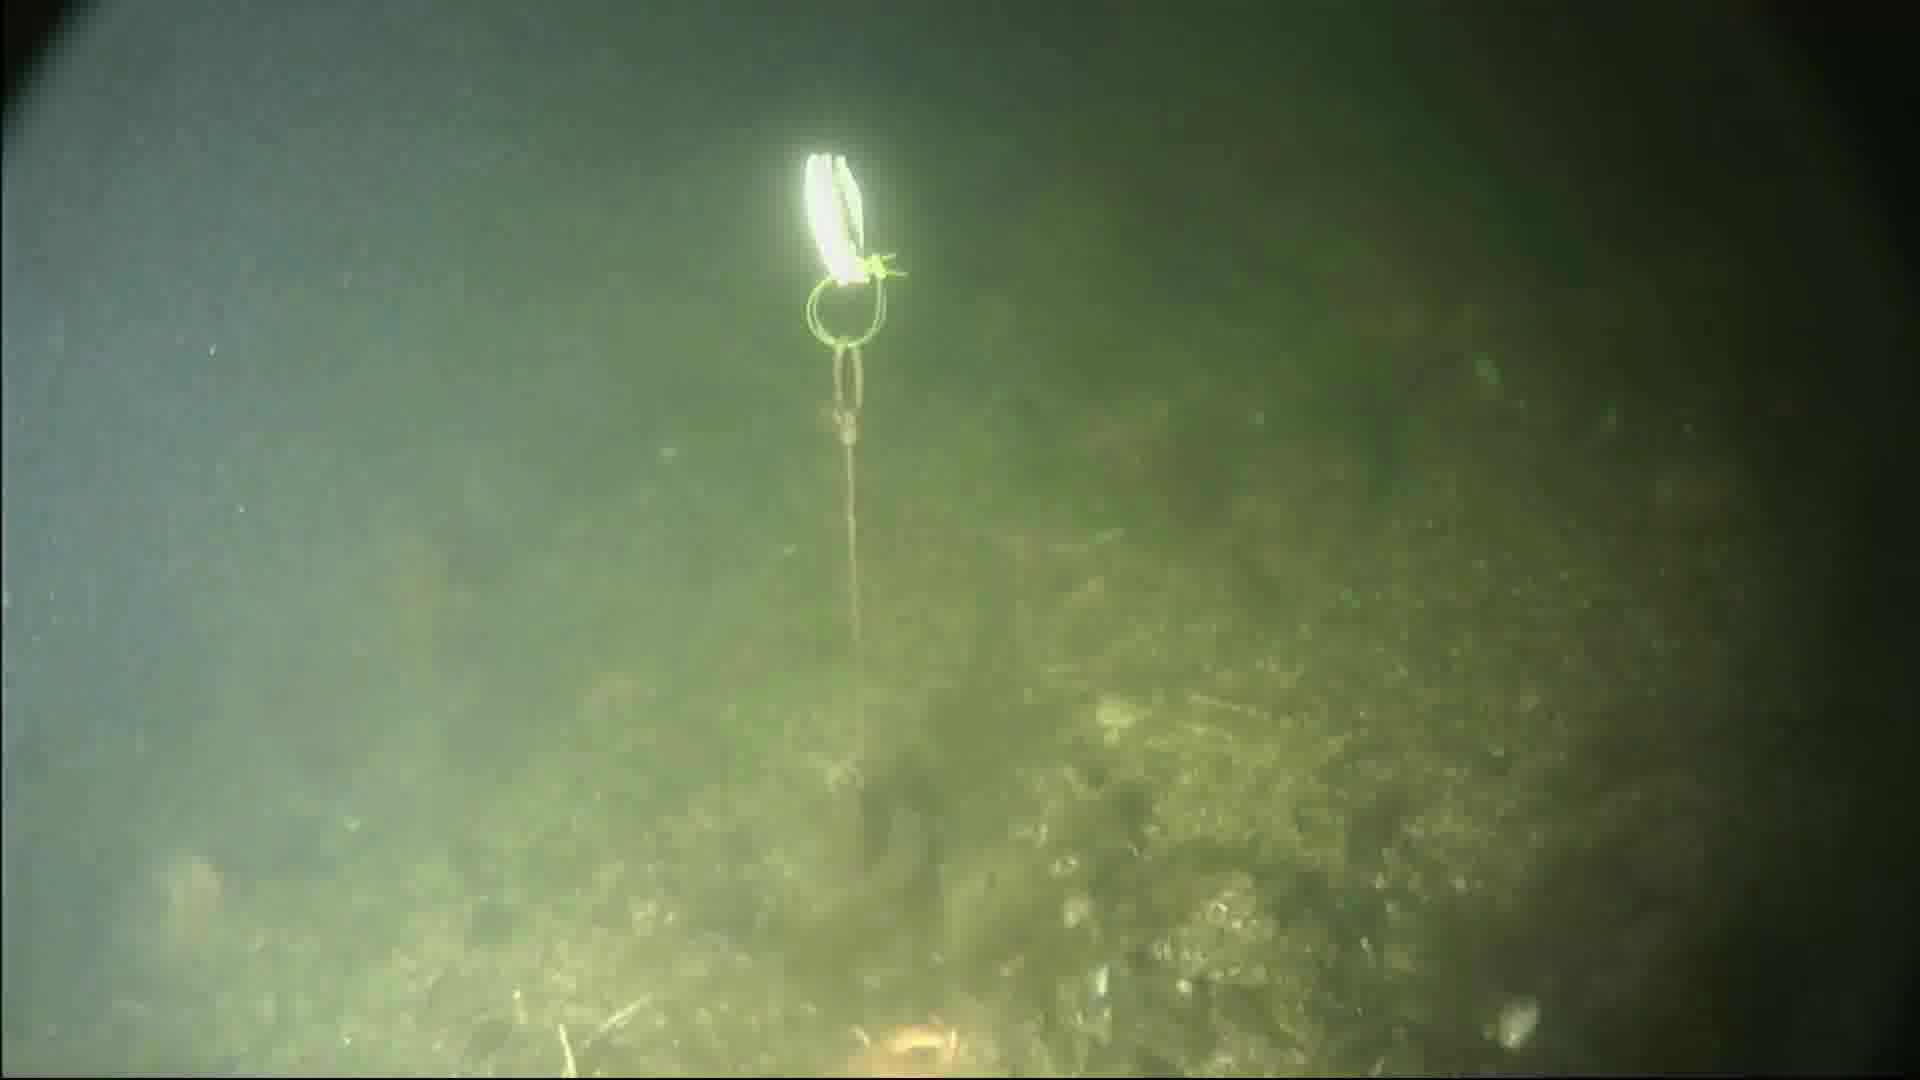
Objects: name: starfish